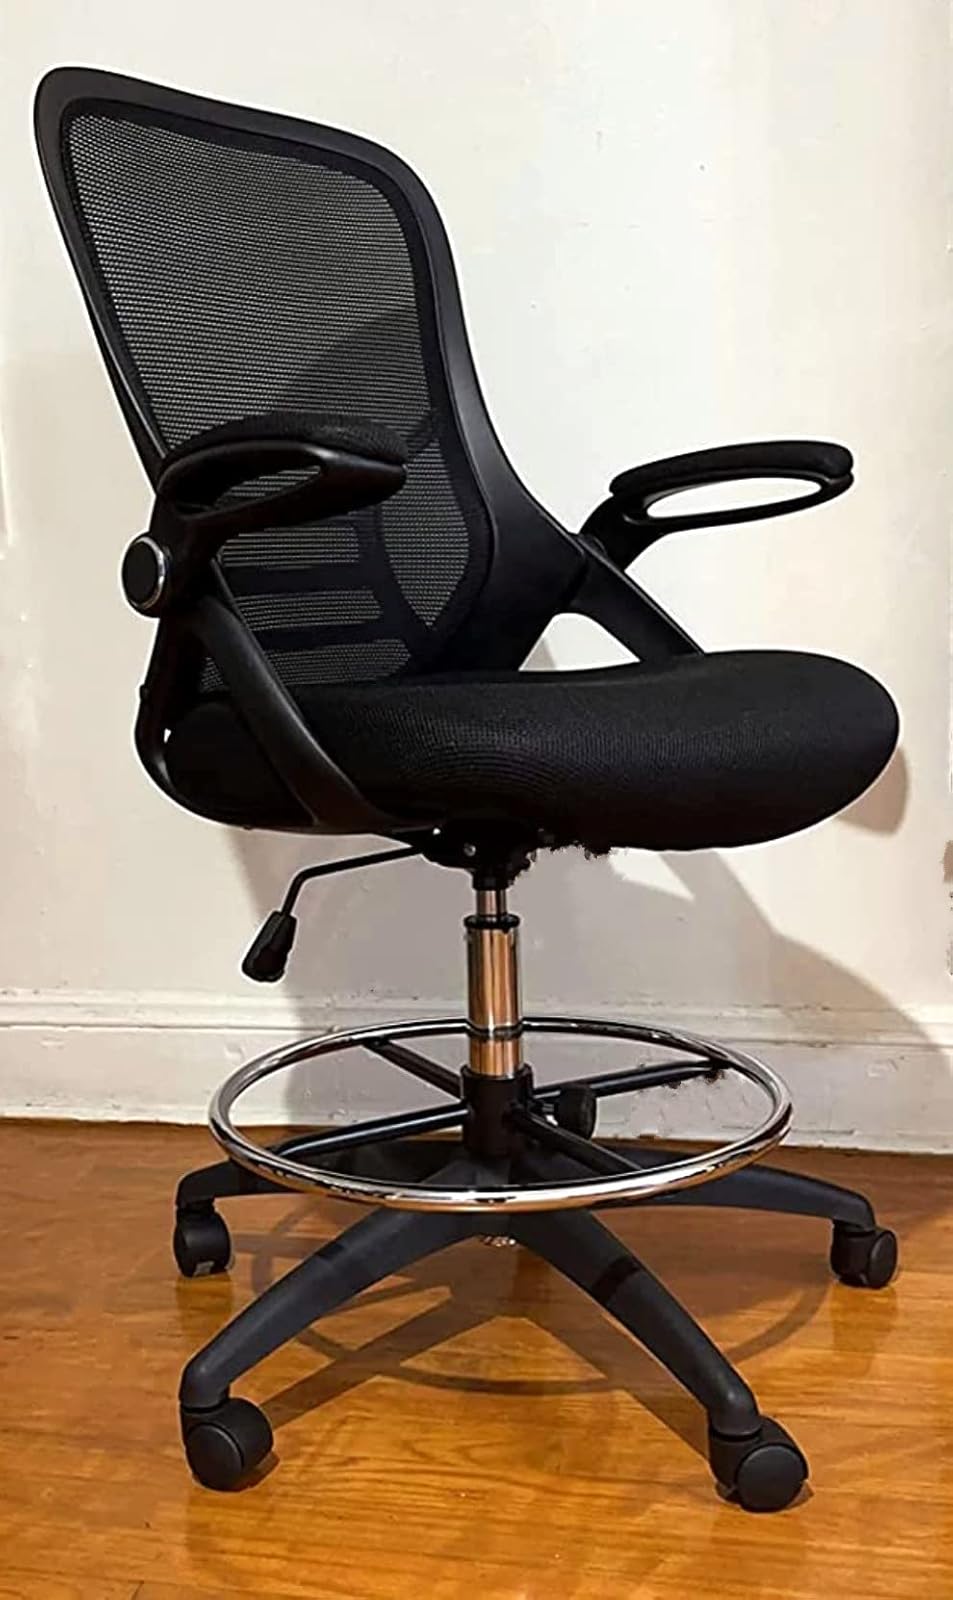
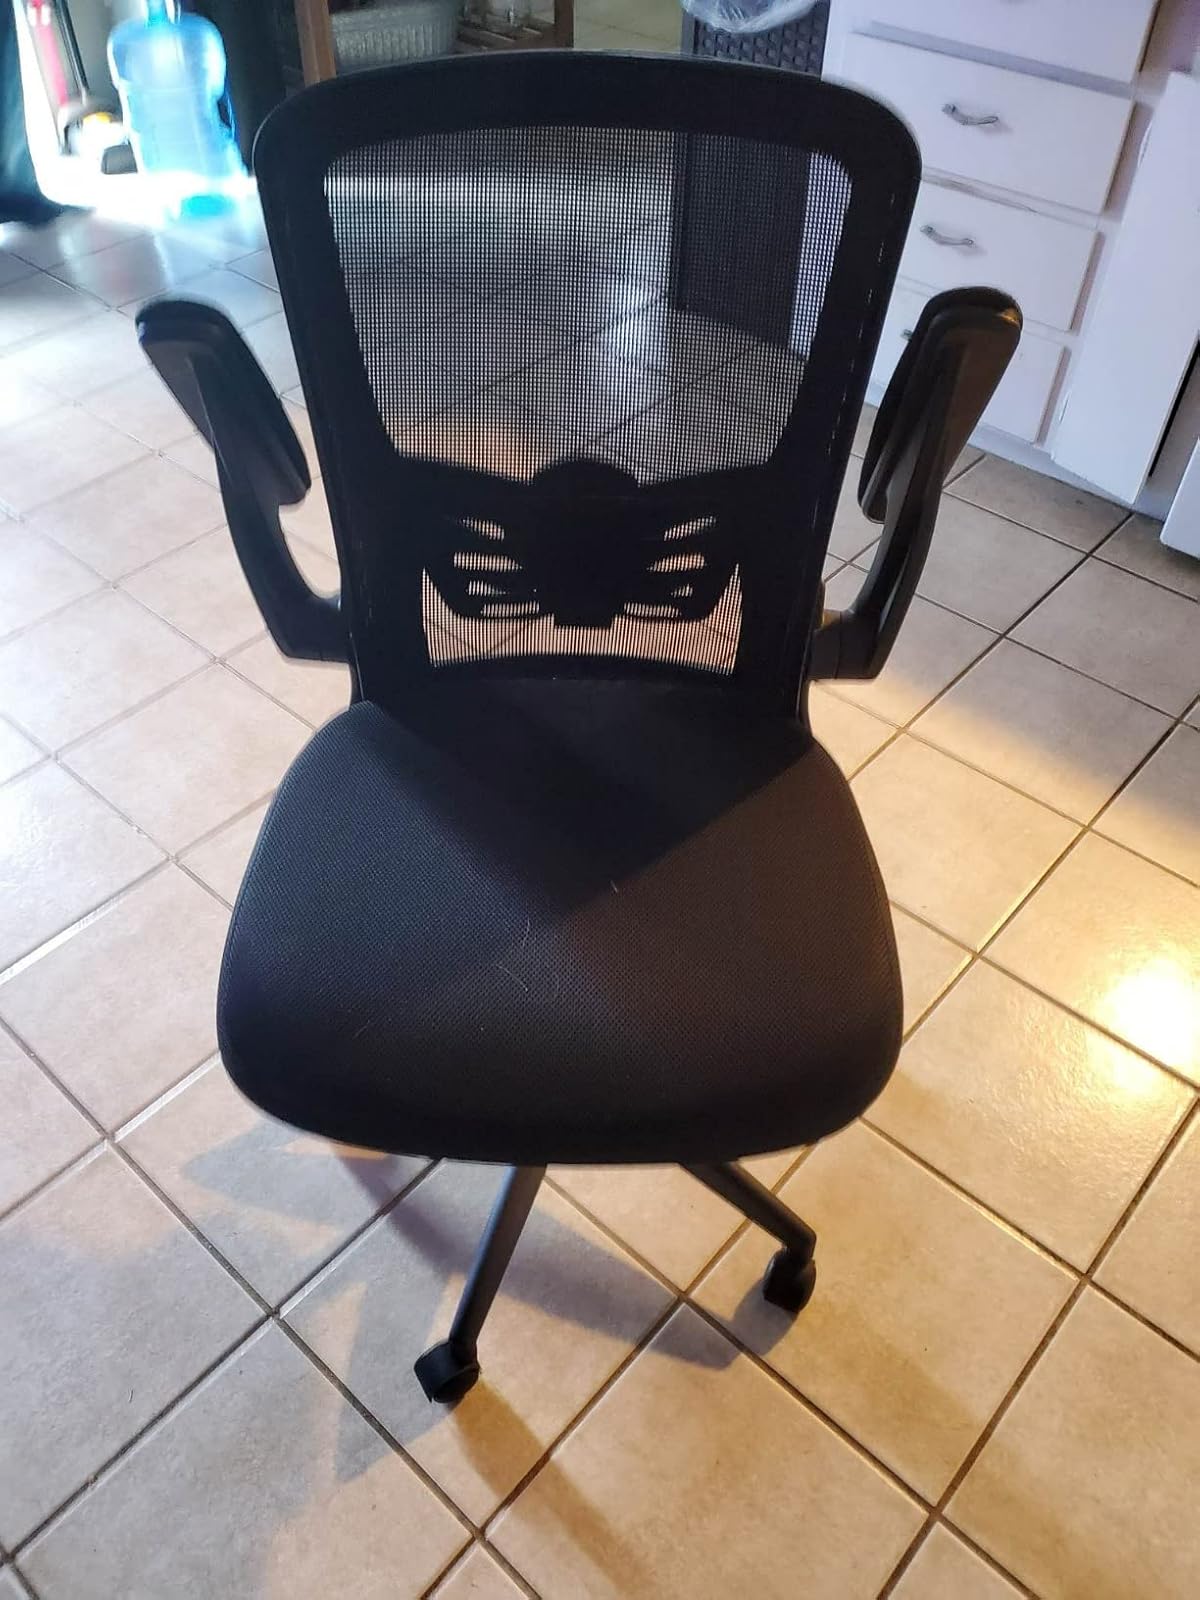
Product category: items_chair
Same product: no